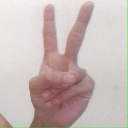
अक्षर: क